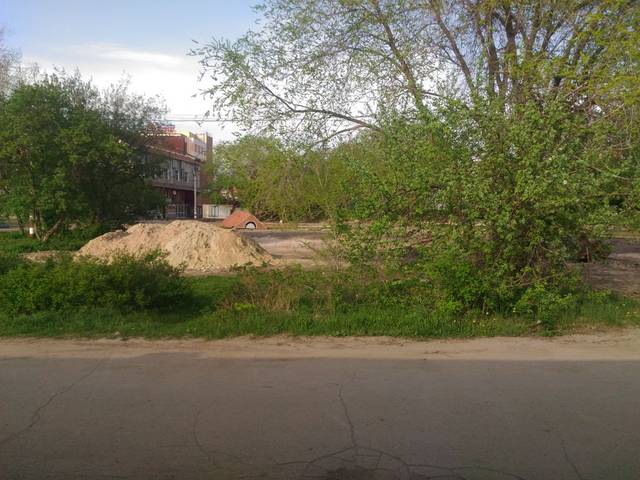
Region: Russia
Coordinates: 54.316, 48.386